Cümbüş

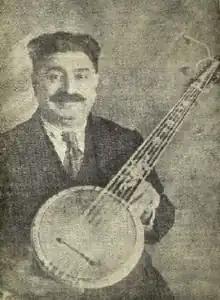
Zeynel Abidin Cümbüş holding one of the instruments he invented, from a newspaper clipping

The word "cümbüş" is derived from the Turkish for "revelry" or "fun", as the instrument was marketed as a popular alternative to the more costly classical oud. Unlike inventors who name their inventions after themselves, Zeynel Abidin Cümbüş took his last name from his instrument. He was born Zeynel Abidin in Skopje, Macedonia and immigrated to Beyazit, Istanbul, Turkey. His name is often written "Zeynel Abidin Bey" online in Turkey, where "Bey" is an honorific, such as "mister". Early instruments show his name as he wrote it "Zeynelabidin" (a single name, not two). When Mustafa Kemal Atatürk decreed that families take surnames in 1934, Zeynel Abidin adopted the name of his famous instrument.